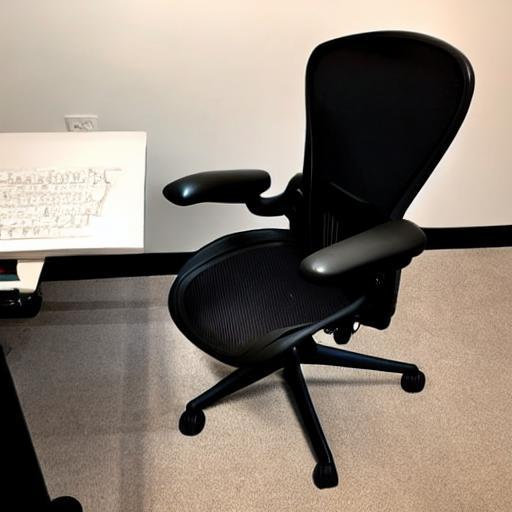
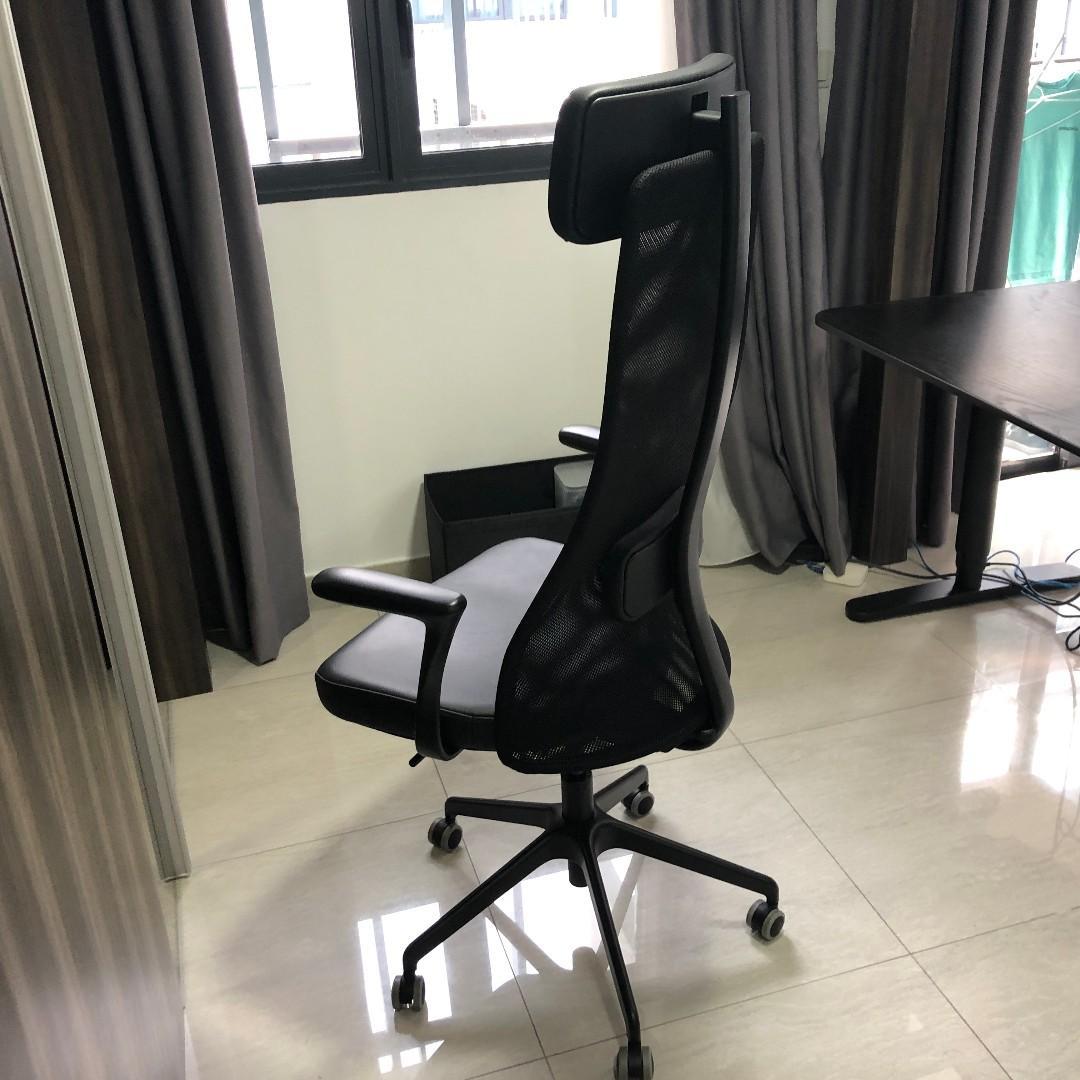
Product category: items_chair
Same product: no